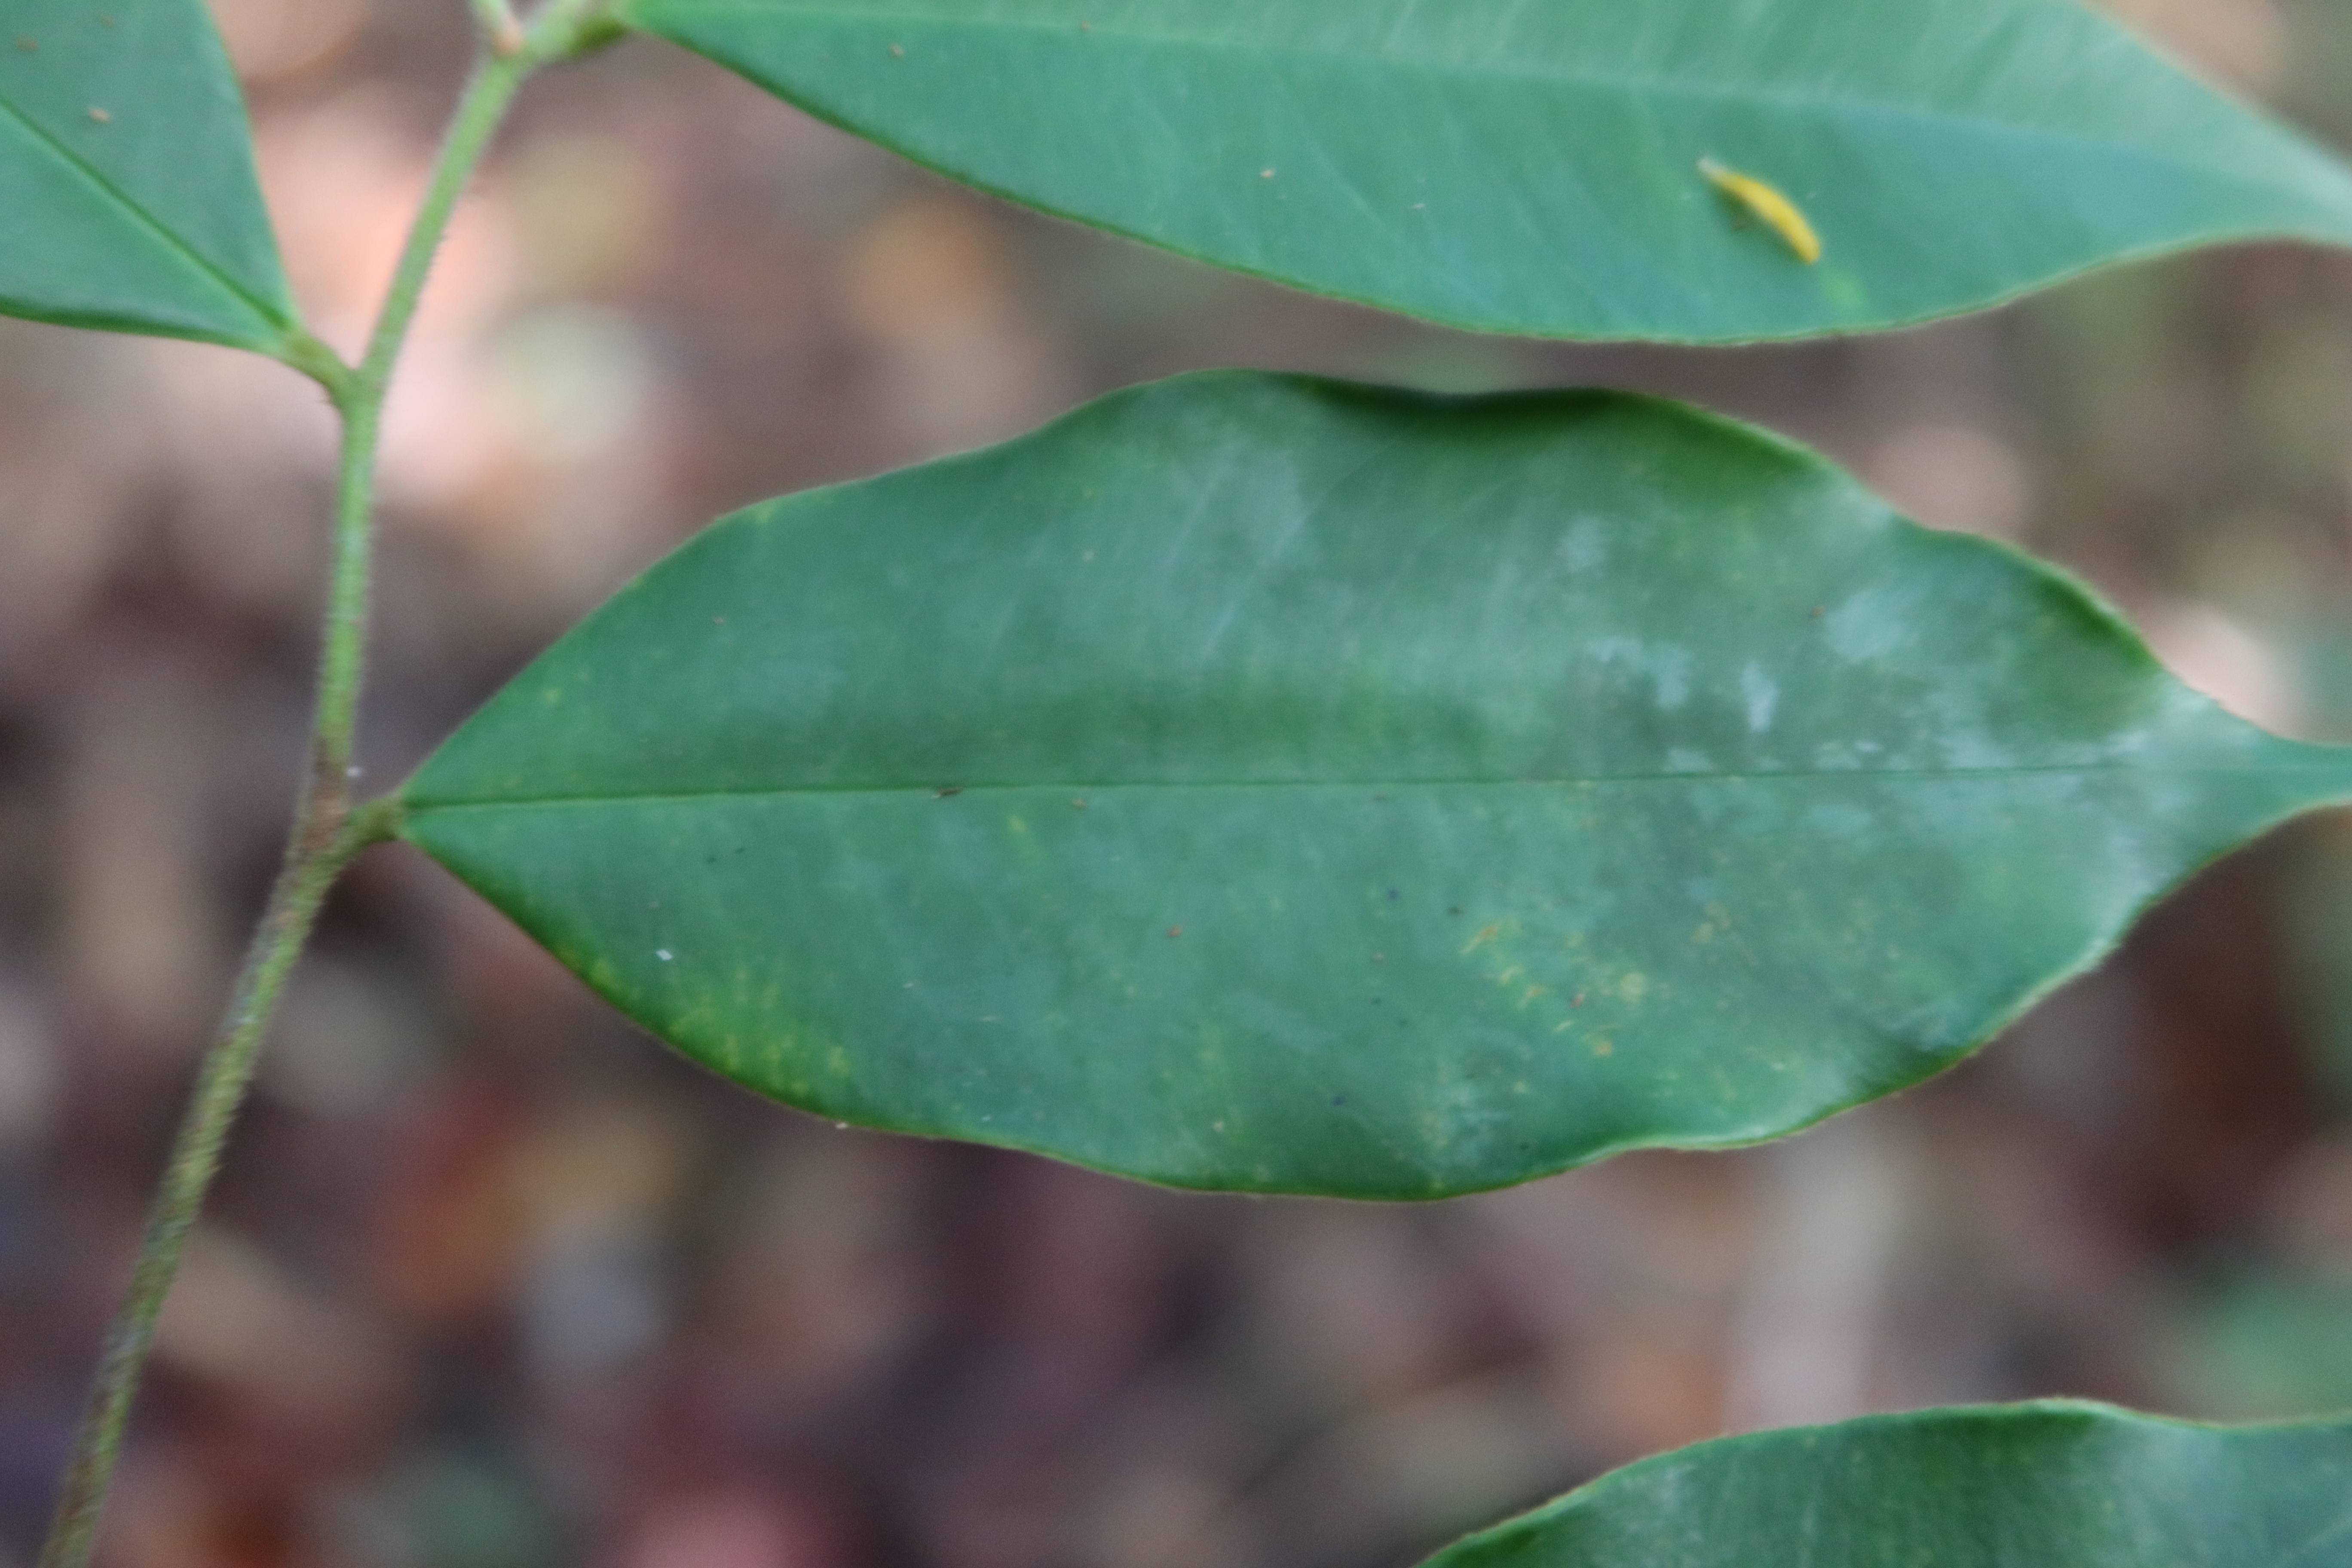
Label: Powdery mildew